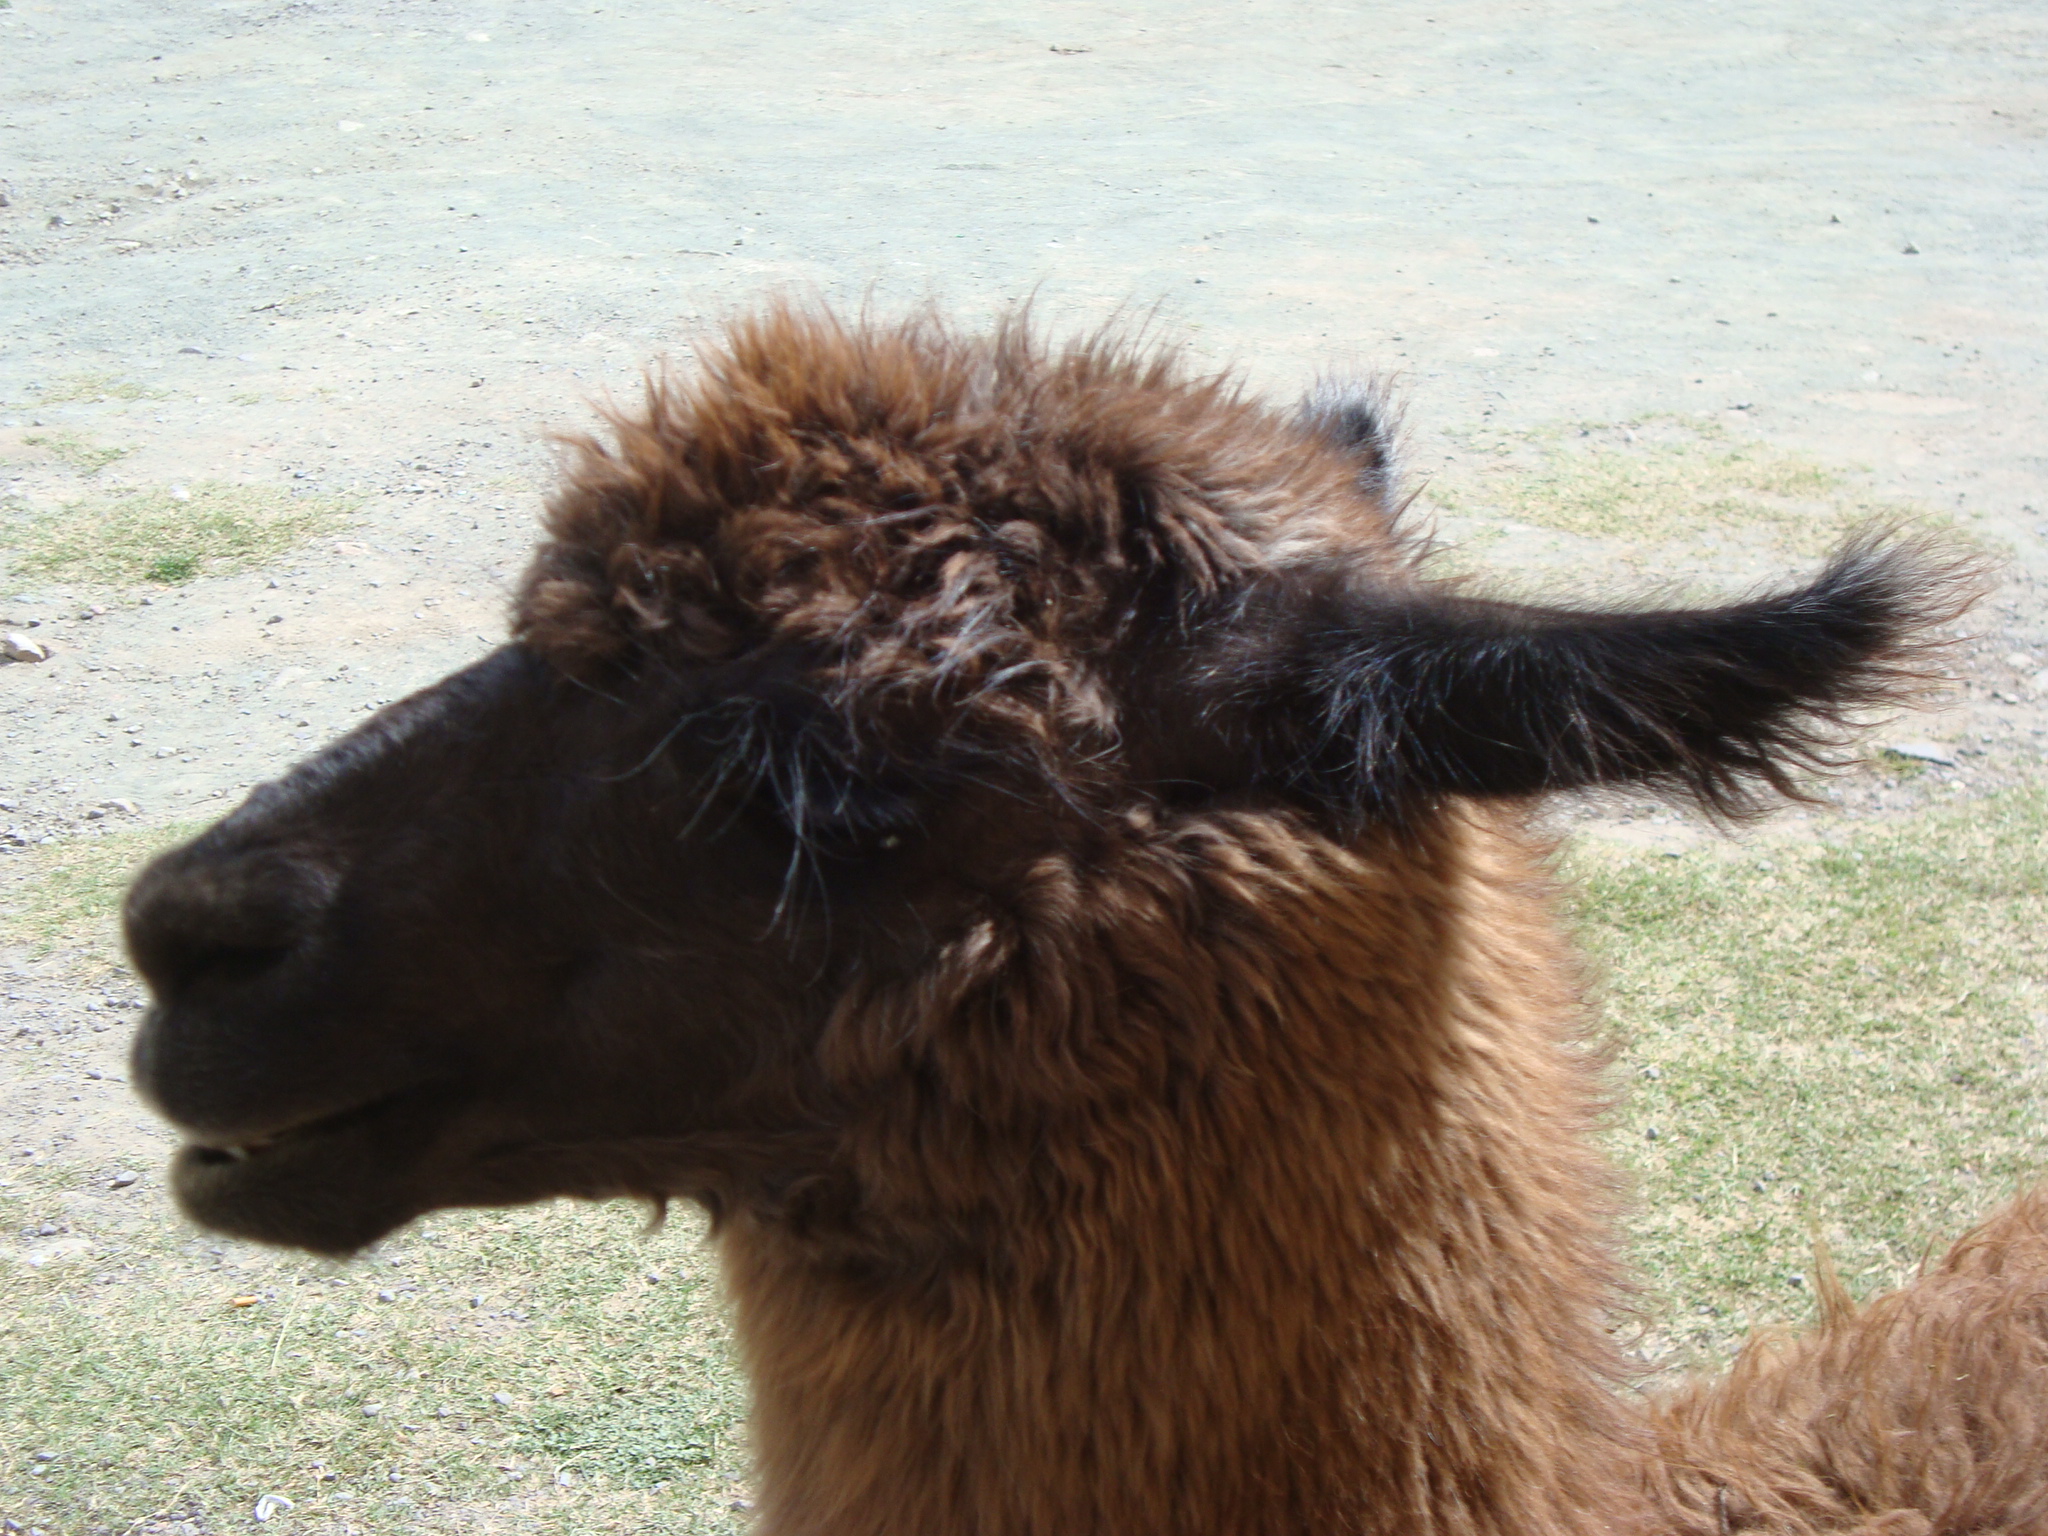
argentina, natural, mammal, vertebrate, alpaca, llama, camelid, terrestrial animal, livestock, vicuna, plant, wildlife, bactrian camel